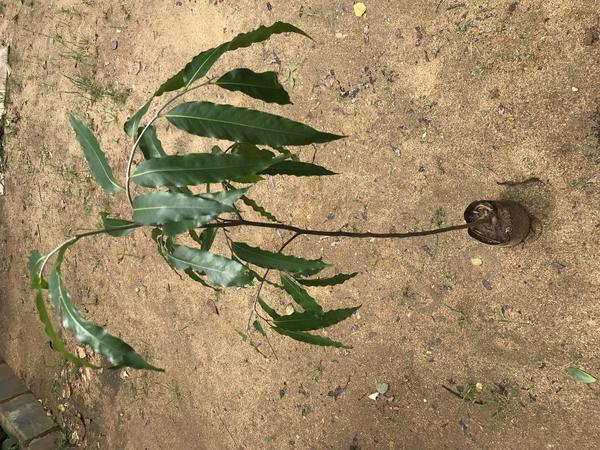
Plant: Ashoka